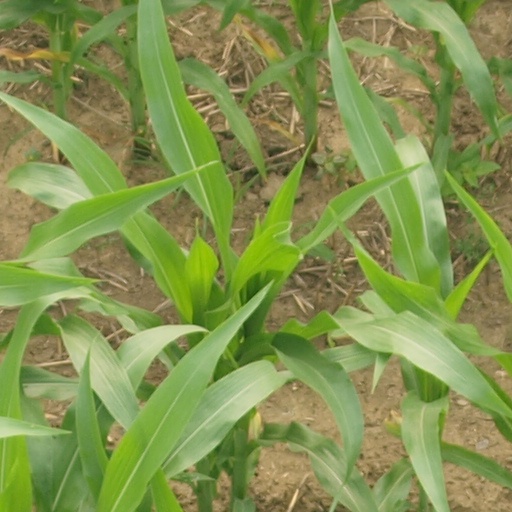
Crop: maize; corn